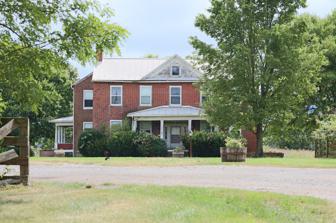
Building: Buena Vista Farms
Country: United States of America
Year built: 1836
United States historic place Buena Vista Farms U.S. National Register of Historic Places Buena Vista Farms Show map of Eastern Panhandle of West Virginia Buena Vista Farms Show map of West Virginia Buena Vista Farms Show map of the United States Location U.S. Route 220, near Old Fields, West Virginia Coordinates 39°7′47″N 78°57′2″W / 39.12972°N 78.95056°W / 39.12972; -78.95056 Area 2 acres (0.81 ha) Built 1836 Architectural style Greek Revival, Gothic Revival MPS South Branch Valley MRA NRHP reference No. 85001594 Added to NRHP July 10, 1985 Buena Vista Farms is a historic home located near Old Fields , Hardy County, West Virginia , USA. It was listed on the National Register of Historic Places in 1985. The main house at Buena Vista Farms was built in 1836 and is a brick dwelling in the Greek Revival style.  Also on the property is a large Gothic Revival style frame bank barn dated to 1904.  The house is one of four significant Van Meter family dwellings — the others being Traveler's Rest, Fort Pleasant , and the Garrett VanMeter House . References